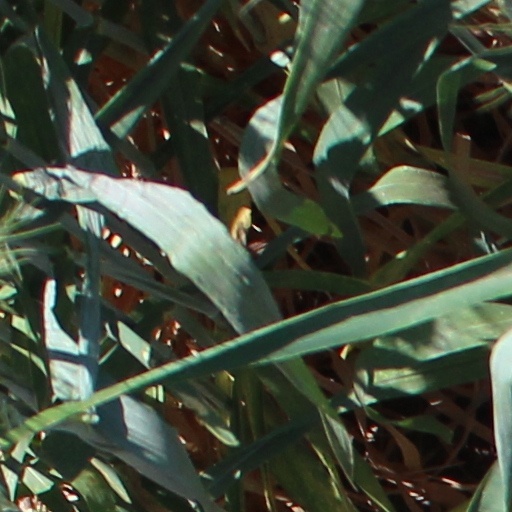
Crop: wheat